Southern United States

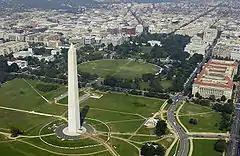
Washington, D.C.

Increasing support for civil rights legislation by the national Democratic Party beginning in 1948 caused segregationist Southern Democrats to nominate Strom Thurmond on a third-party "Dixiecrat" ticket in 1948. These Dixiecrats returned to the party by 1950, but Southern Democrats held off Republican inroads in the suburbs by arguing that only they could defend the region from the onslaught of northern liberals and the civil rights movement. In response to the "Brown v. Board of Education" ruling of 1954, 101 Southern congressmen (19 senators, 82 House members of which 99 were Southern Democrats and 2 were Republicans) in 1956 denounced the Brown decisions as a "clear abuse of judicial power [that] climaxes a trend in the federal judiciary undertaking to legislate in derogation of the authority of Congress and to encroach upon the reserved rights of the states and the people." The manifesto lauded, "...those states which have declared the intention to resist enforced integration by any lawful means". It was signed by all Southern senators except Majority Leader Lyndon B. Johnson, and Tennessee senators Albert Gore Sr. and Estes Kefauver. Virginia closed schools in Warren County, Prince Edward County, Charlottesville, and Norfolk rather than integrate, but no other state followed suit. Democratic governors Orval Faubus of Arkansas, Ross Barnett of Mississippi, John Connally of Texas, Lester Maddox of Georgia, and, especially, George Wallace of Alabama resisted integration and appealed to a rural and blue-collar electorate.